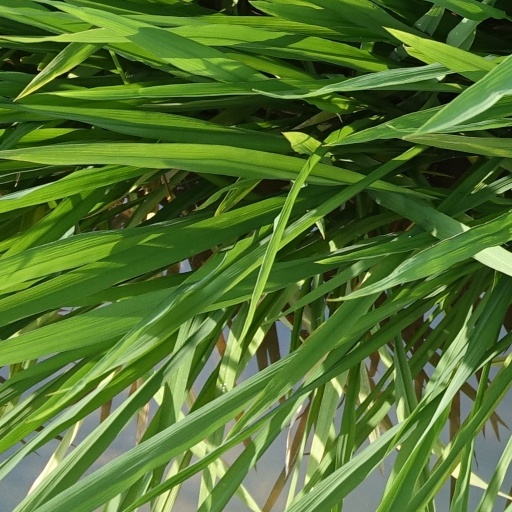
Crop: rice